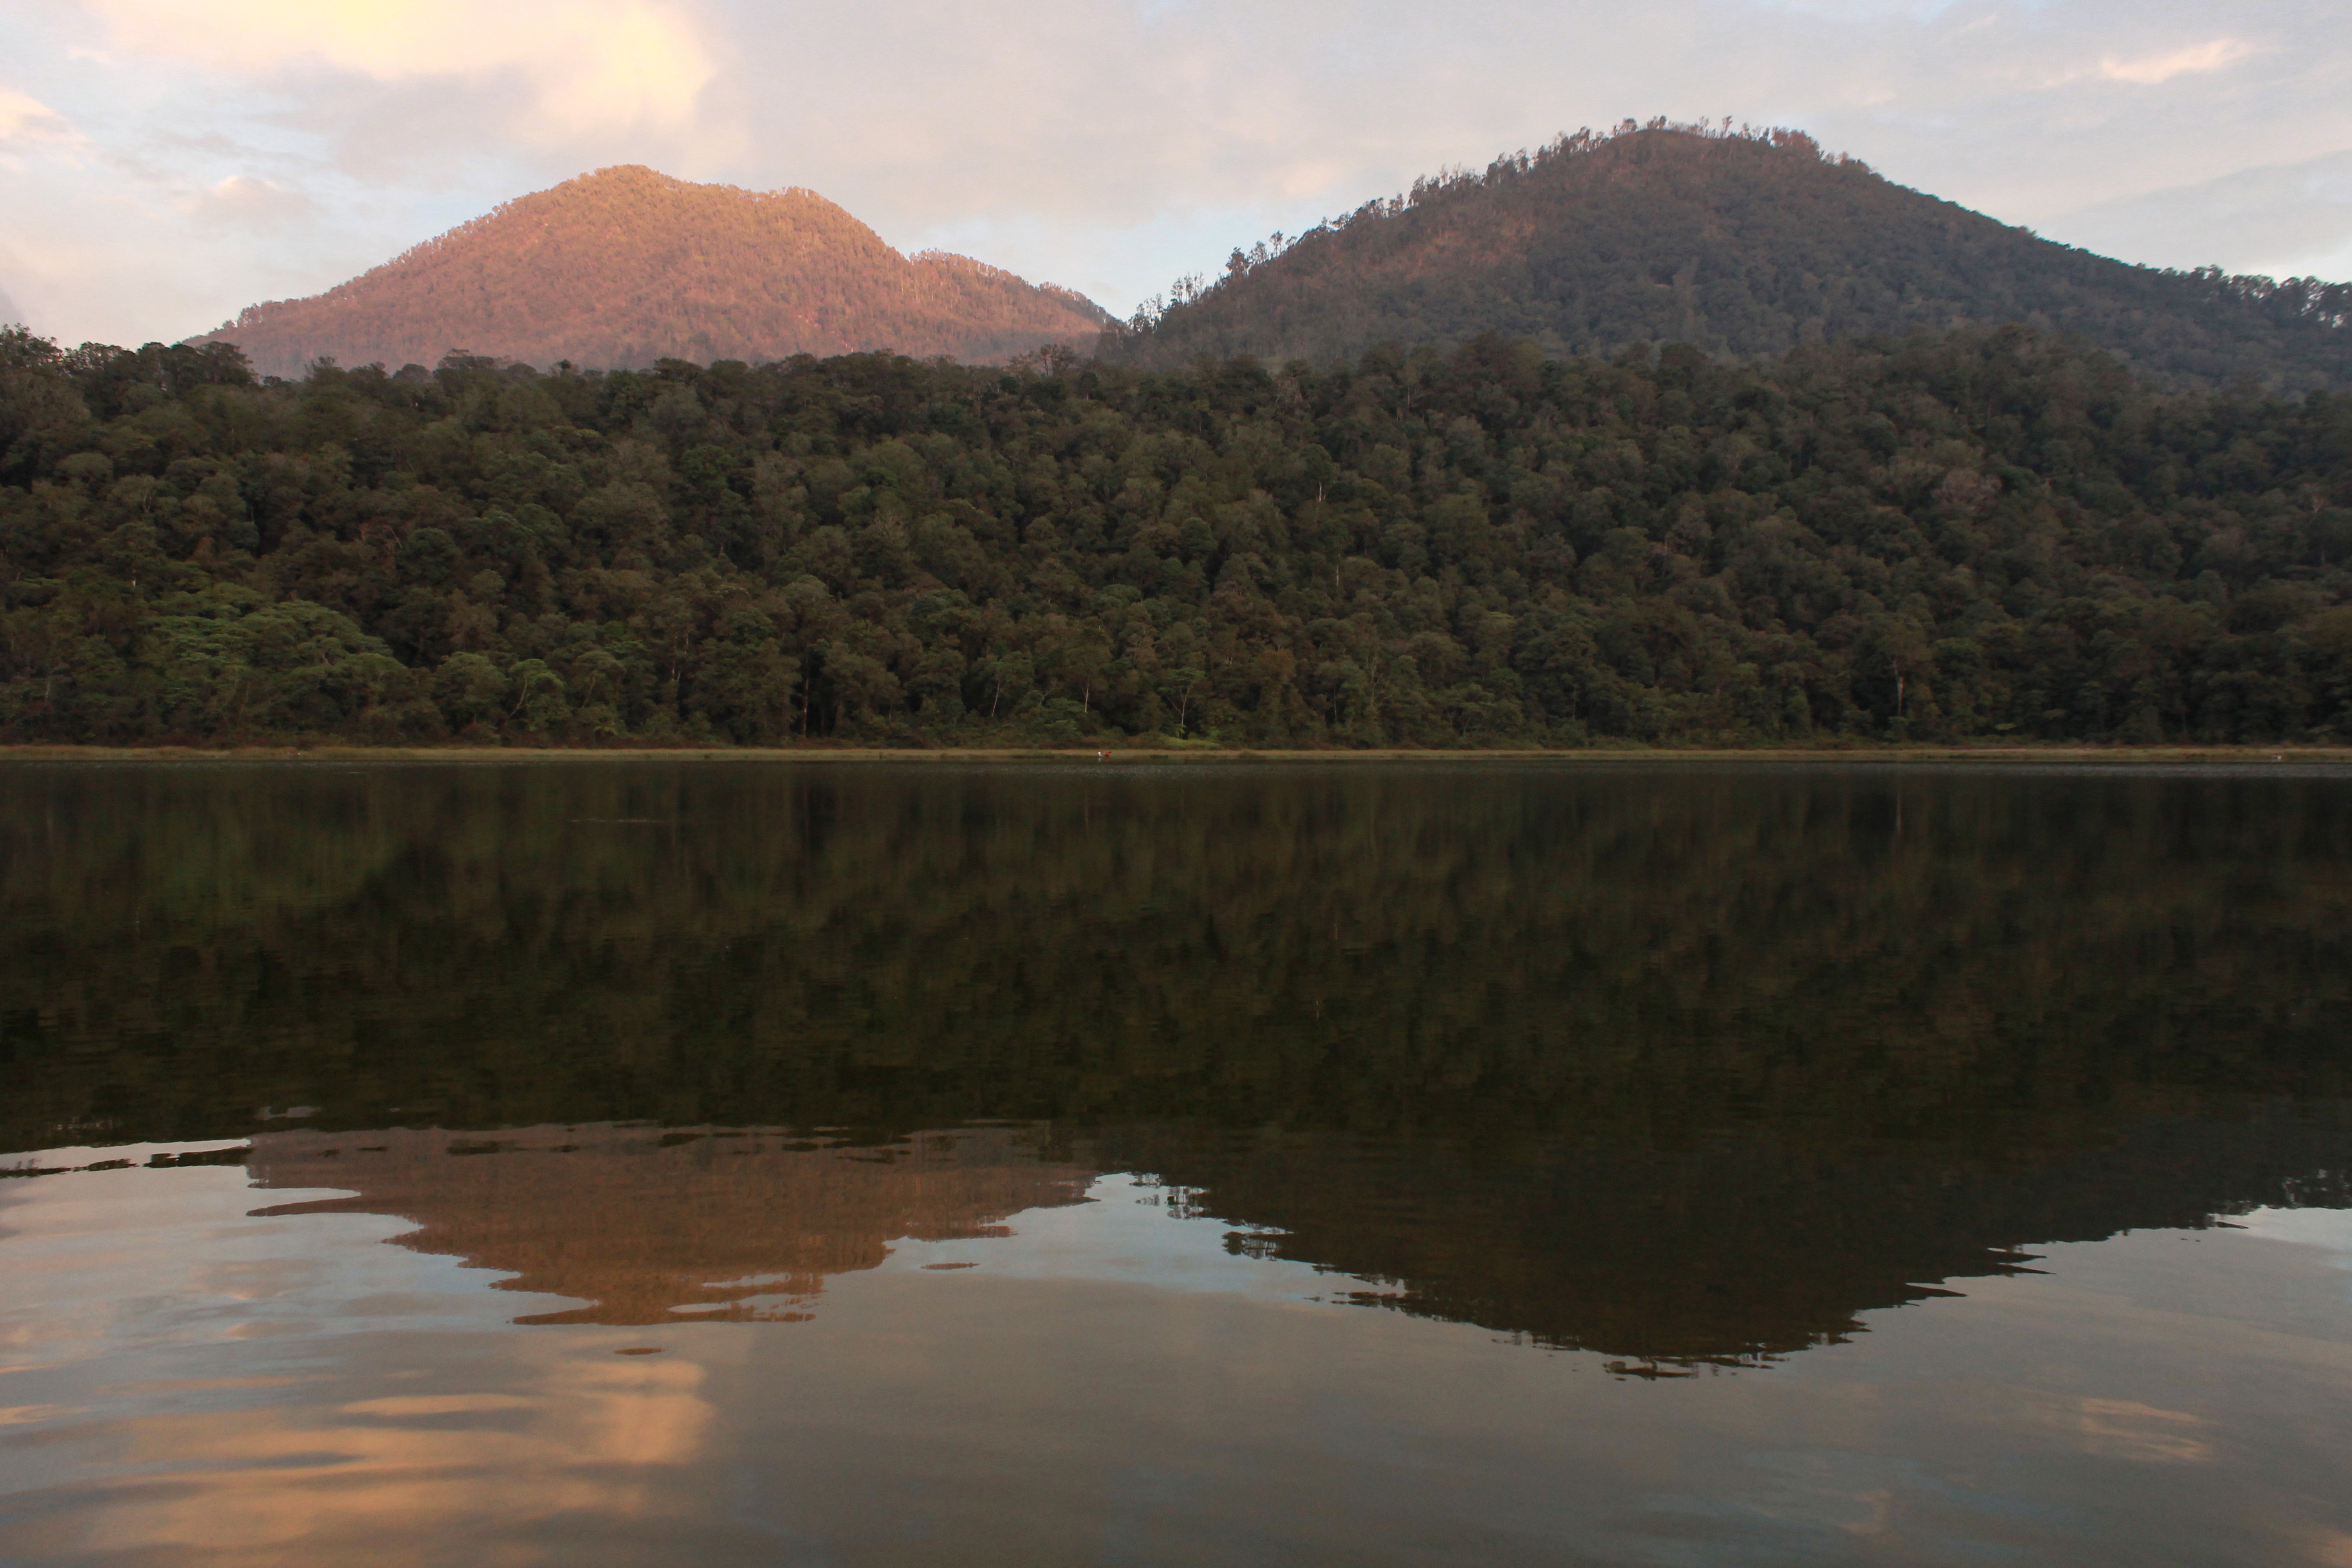
landscape, tree, water, nature, forest, wilderness, mountain, sky, sunset, mist, countryside, sunlight, morning, hill, lake, dawn, river, reflection, natural, autumn, reservoir, yellow, body of water, mountains, indonesia, loch, landform, east java, geographical feature, atmospheric phenomenon, mountainous landforms